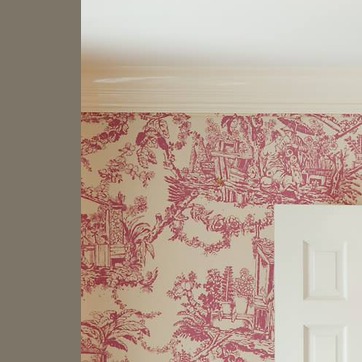
Material: wallpaper